William Dean Barrow

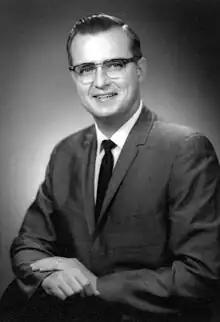
Barrow in 1966

William Dean Barrow (August 20, 1931 – March 31, 2013) was an American politician. He served as a Democratic member for the 3rd district of the Florida Senate.